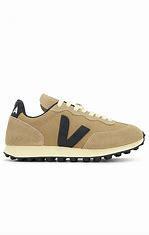
Brand: Veja
Model: RIO Branco